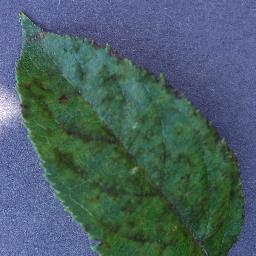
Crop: apple
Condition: scab